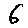
Label: 6